The Destroying Angel and Daemons of Evil Interrupting the Orgies of the Vicious and Intemperate

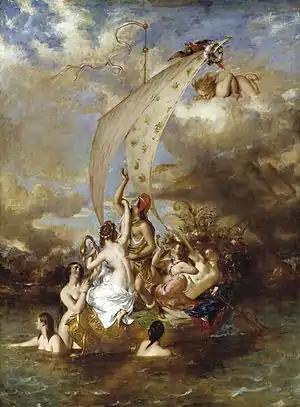
Painting of naked people on a boat

The Destroying Angel and Daemons of Evil Interrupting the Orgies of the Vicious and Intemperate, also known as The Destroying Angel and Daemons Inflicting Divine Vengeance on the Wicked and Intemperate and as The Destruction of the Temple of Vice, is an 1832 English oil painting on canvas by English artist William Etty, first exhibited in 1832. Etty had become famous for nude paintings, and acquired a reputation for tastelessness, indecency and a lack of creativity. With "The Destroying Angel" he hoped to disprove his critics with an openly moral piece. The painting is 127.8 cm by 101.9 cm (50 in by 40 in) and depicts a classical temple under attack from a destroying angel and a group of daemons. Some of the humans appear dead or unconscious, others flee or struggle against the daemons.